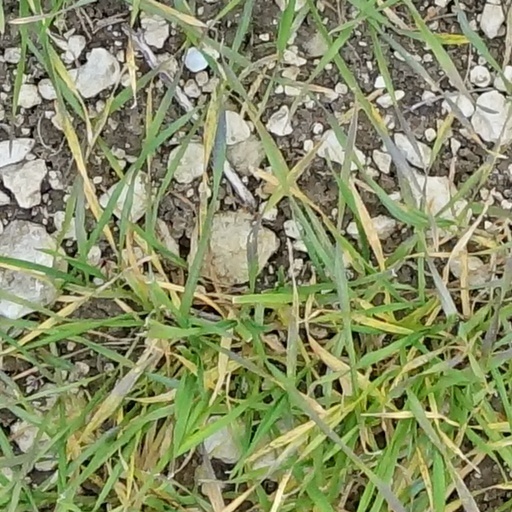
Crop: wheat